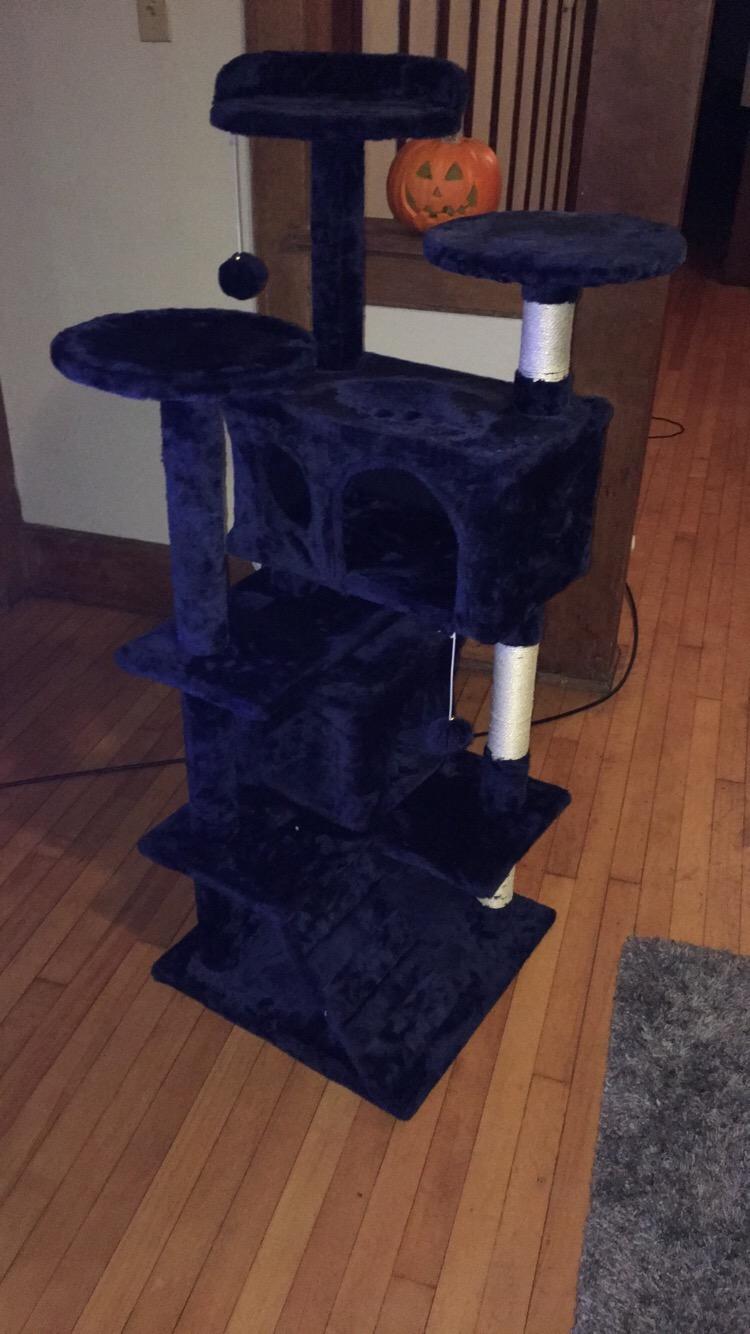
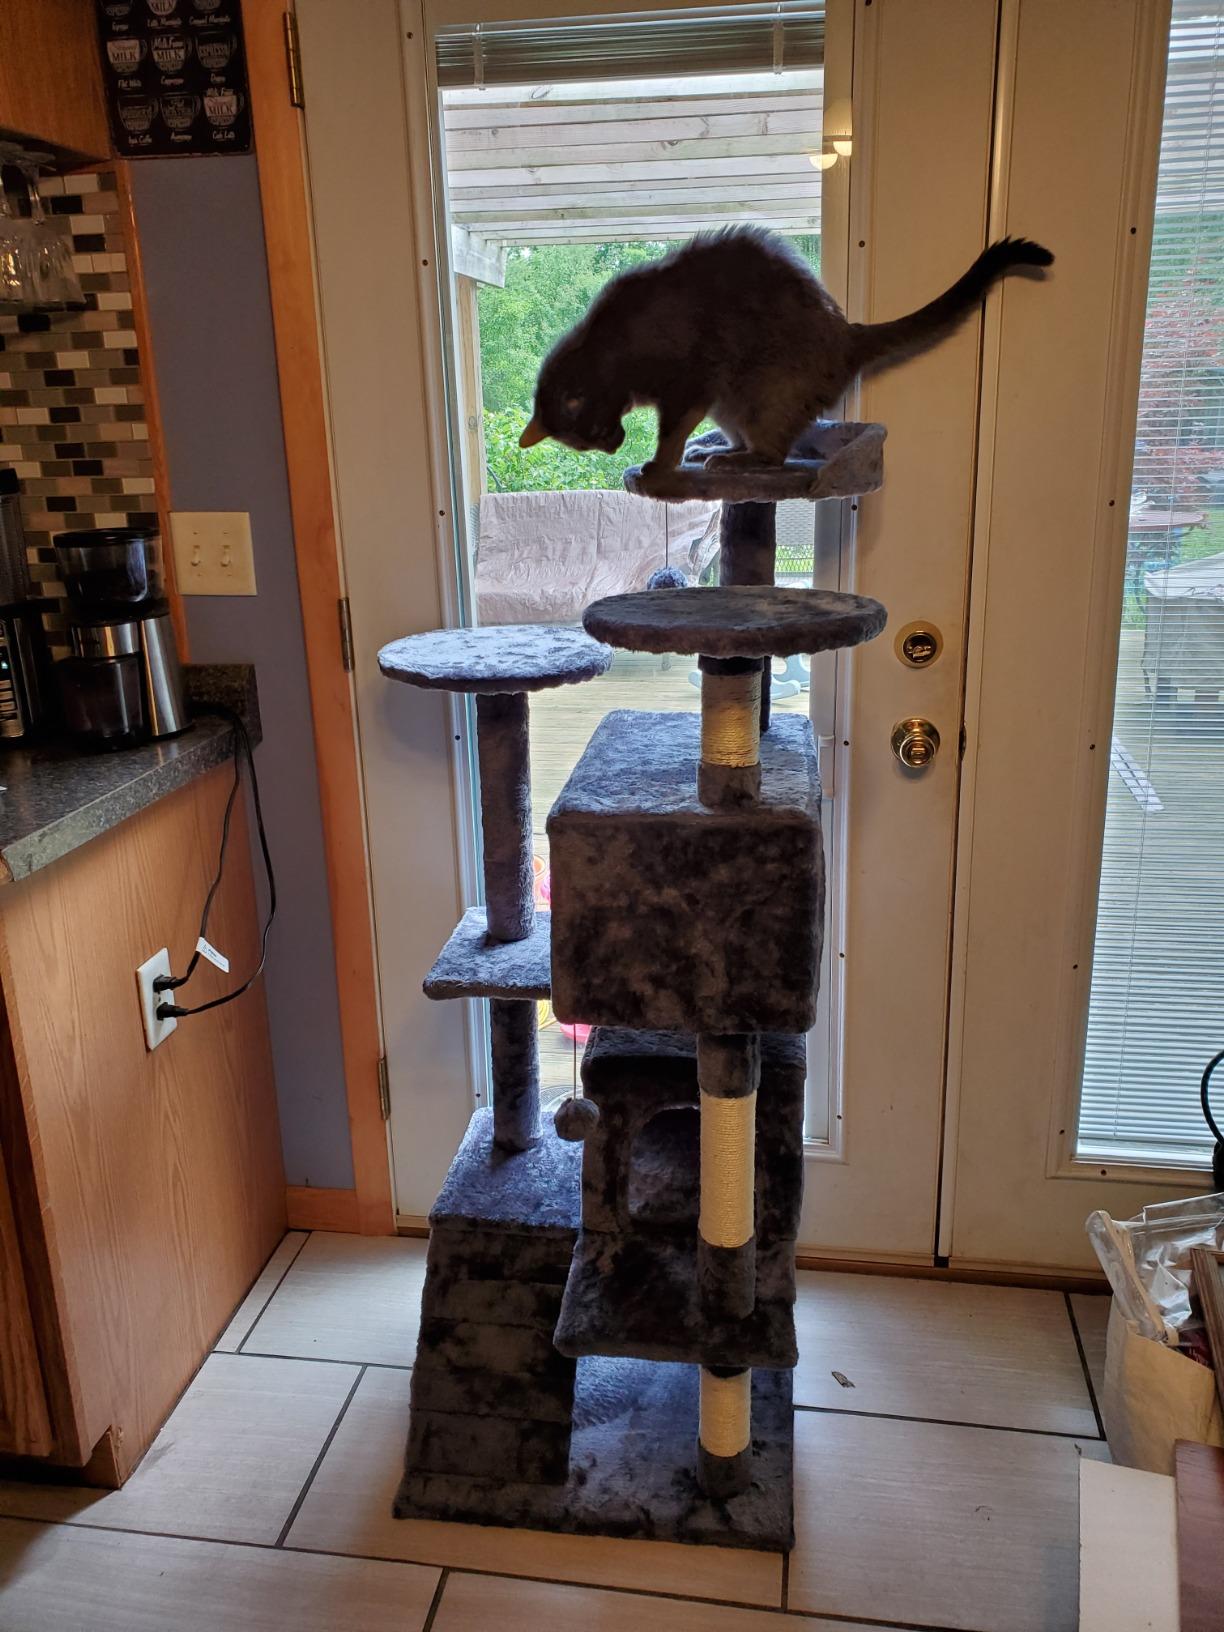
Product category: items_cat tree
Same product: no